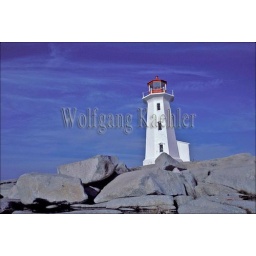
Canada, nova scotia, peggy's cove near halifax, lighthouse on granite rocks